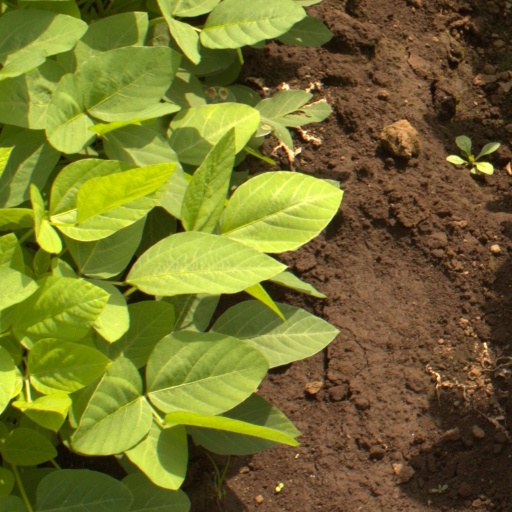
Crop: soybean